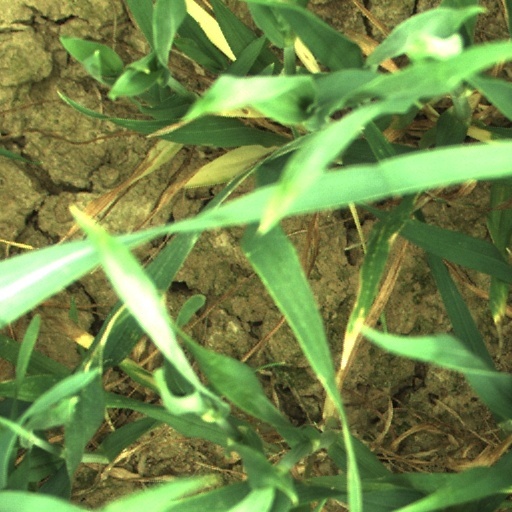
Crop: wheat